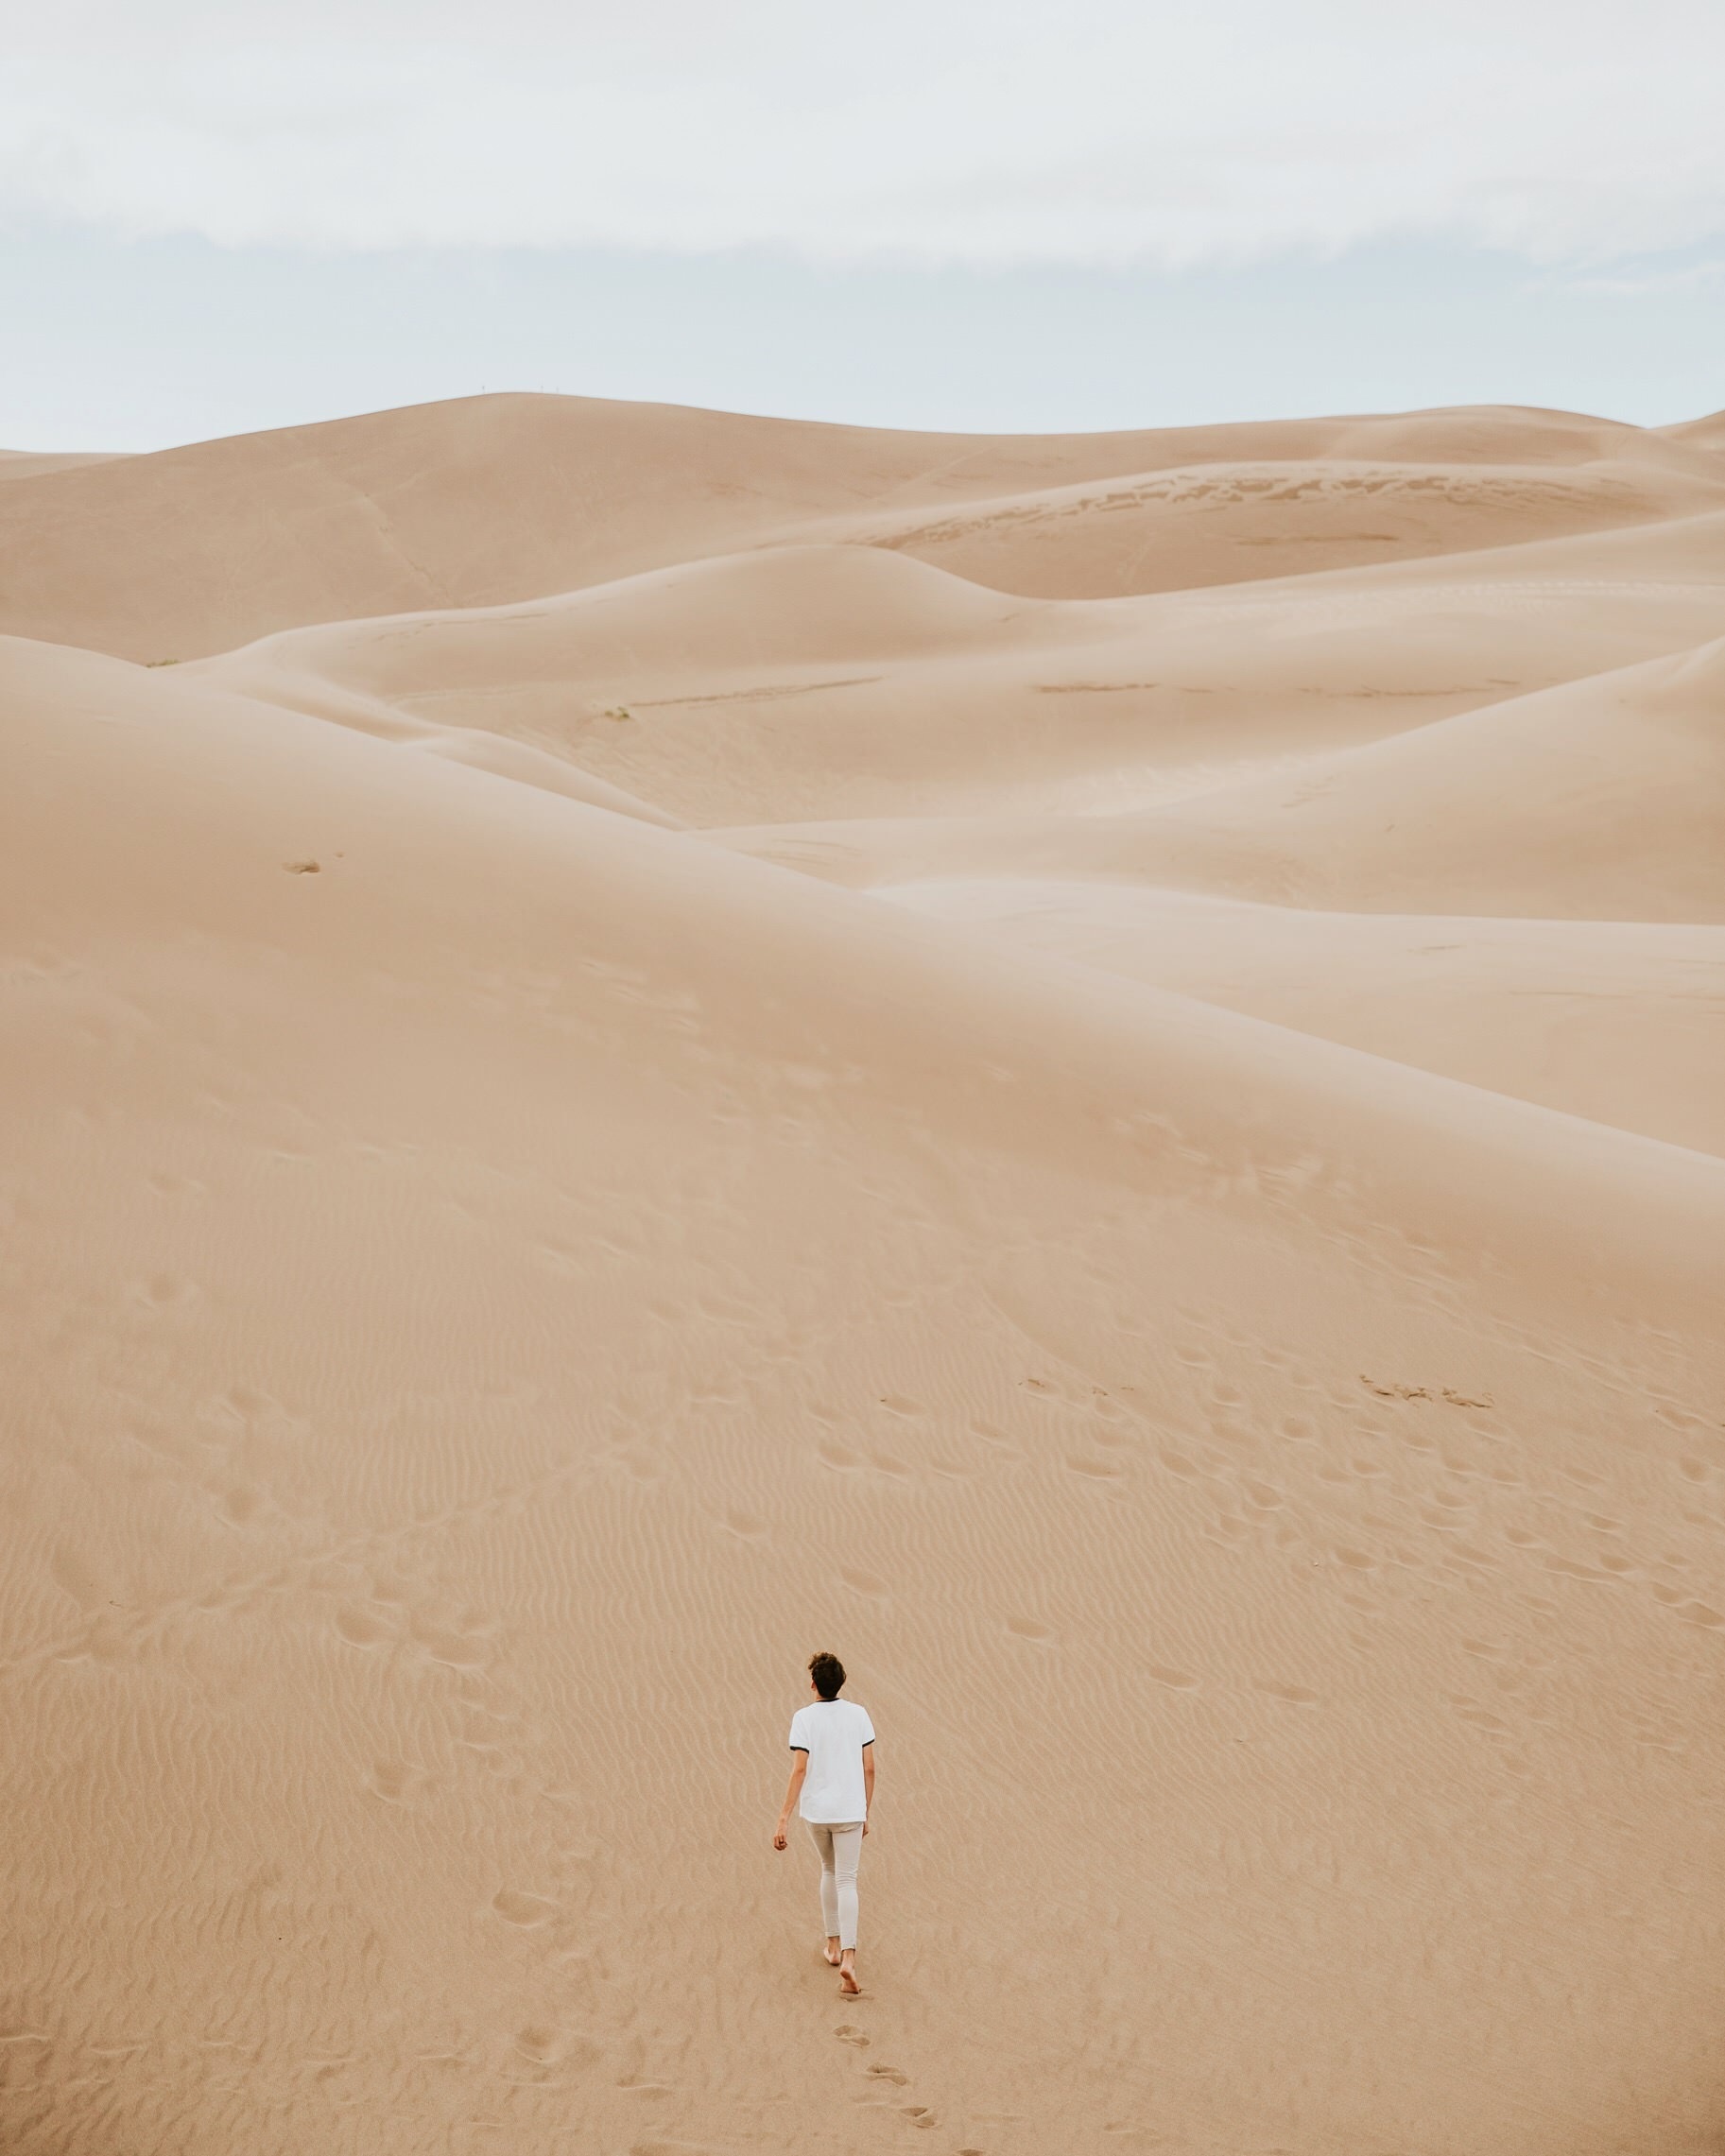
landscape, sand, arid, desert, dune, barren, dry, footprints, outdoors, hot, habitat, sahara, wadi, landform, erg, sand dunes, natural environment, geographical feature, aeolian landform, singing sand